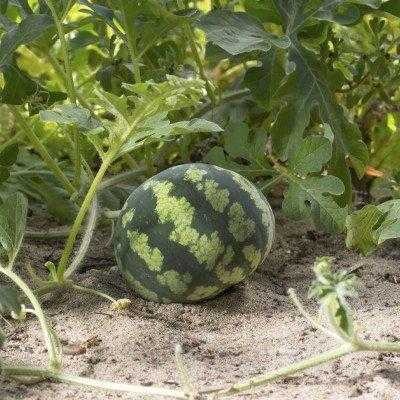
Label: Watermelon